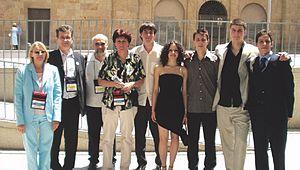
Le Mathematical Gymnasium de Belgrade est une école spéciale pour les étudiants doués et talentueux de mathématiques, de physique et d'informatique située à Belgrade, en Serbie, et fondé en 1966. Il est classé numéro un aux Olympiades internationales de sciences par le nombre de médailles obtenues par ses élèves.